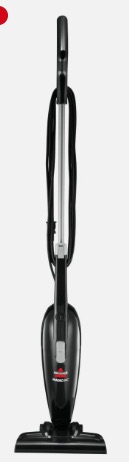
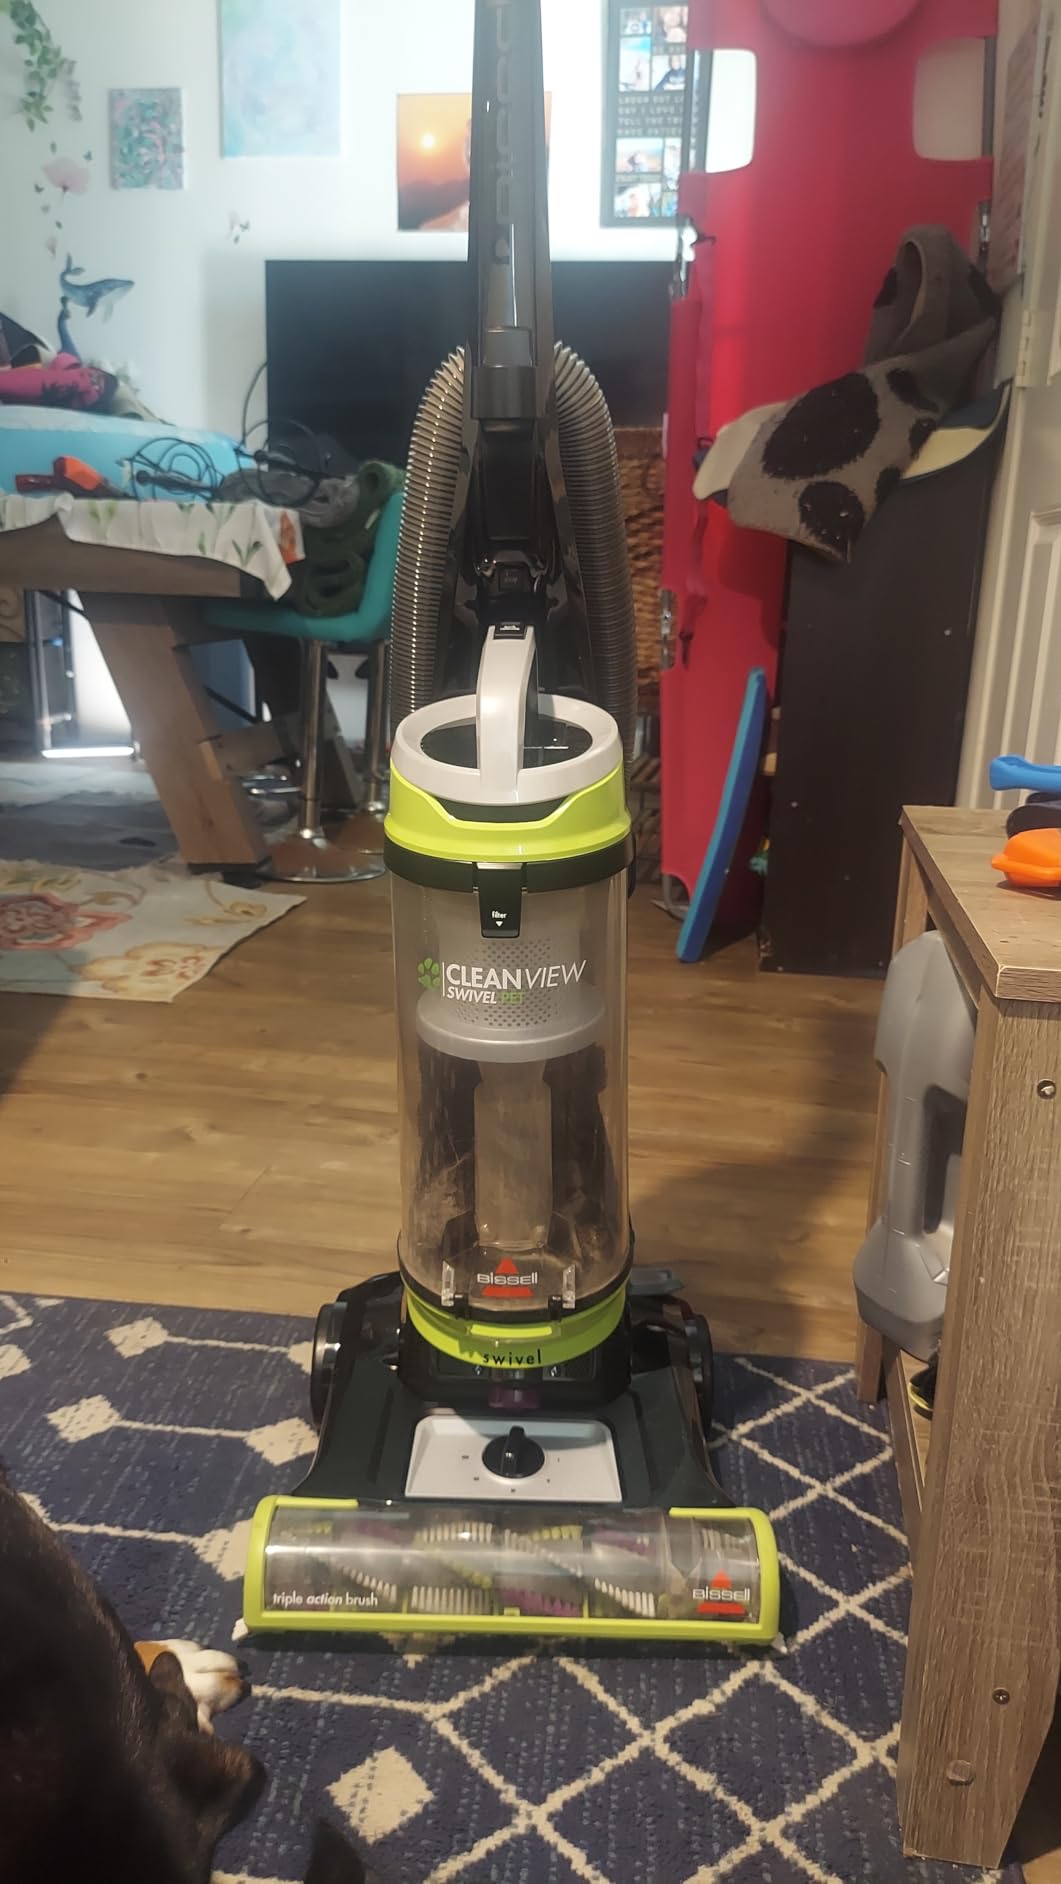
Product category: items_vacuum
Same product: no